Tweeter

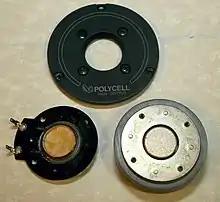
Polycell tweeter from an Infinity speaker, showing the components

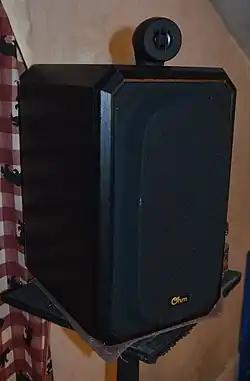
Ohm CAM 16 speaker with "egg tweeter"

Nearly all tweeters are electrodynamic drivers using a voice coil suspended within a fixed magnetic field. These designs operate by applying current from the output of an amplifier circuit to a coil of wire called a voice coil. The voice coil produces a varying magnetic field, which works against the fixed magnetic field of a permanent magnet around which the cylindrical voice coil is suspended, forcing the voice coil and the diaphragm attached to it to move. This mechanical movement resembles the waveform of the electronic signal supplied from the amplifier's output to the voice coil. Since the coil is attached to a diaphragm, the vibratory motion of the voice coil transmits to the diaphragm; the diaphragm in turn vibrates the air, thus creating air motions or audio waves, which is heard as high sounds.